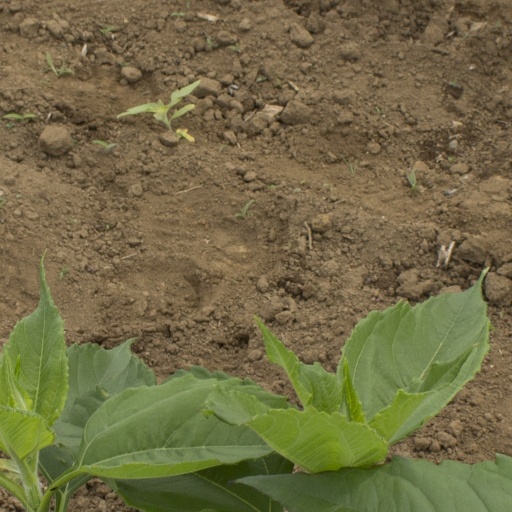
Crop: Jerusalem artichoke